Cast-iron architecture

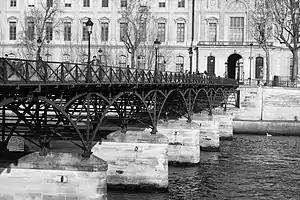
Pont Des Arts, Paris, built in 1804

Engineer Thomas Telford improved both the design and quality of the material in bridges, for example, at Buildwas in 1796, upstream of Coalbrookdale, and also for aqueducts, such as the world-famous Pontcysyllte Aqueduct in North Wales, built in 1805, where both the arches and the trough are constructed of cast iron. On the continent, the 1804 Pont des Arts in Paris is an early and elegant use of cast iron for a major city river crossing (the metal work of the current bridge is a near identical copy built in 1984 due to structural decay).